Edward L. Beach Jr.

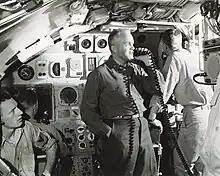
Beach making an announcement to the crew of "Triton" on February 17, 1960

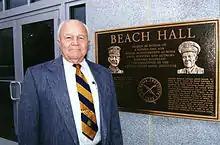
Beach at the 1999 dedication of Beach Hall, the United States Naval Institute's headquarters

In January 1958, he attended the Navy's training program for atomic reactors in order to qualify for his next command, , the nation's fifth nuclear-powered submarine.